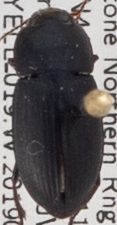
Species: Harpalus opacipennis
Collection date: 2019-07-24
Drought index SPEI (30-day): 0.03
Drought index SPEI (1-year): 0.47
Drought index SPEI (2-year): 1.45